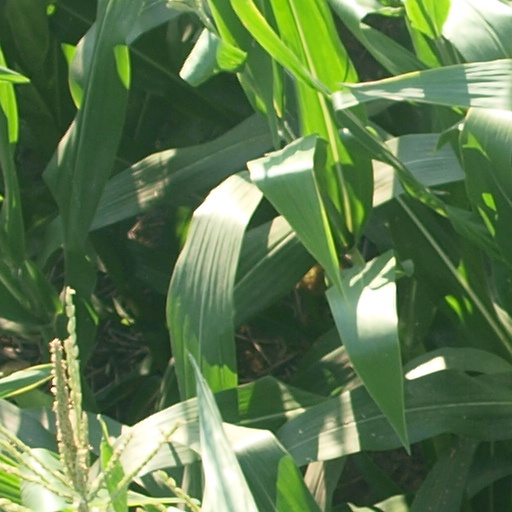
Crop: maize; corn